Ochkhamuri

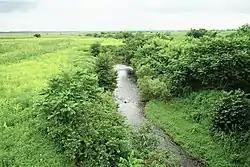
Ochkhamuri river.

Ochkhamuri is located on the banks of the Ochkhamuri river, at 12 m above sea level. It is part of the Kobuleti Municipality and is situated on the administrative boundary of the Autonomous Republic of Adjara with the rest of Georgia, specifically with the region of Guria.